Marcus Licinius Crassus

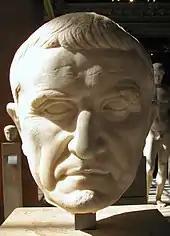
Marcus Licinius Crassus

Marcus Licinius Crassus' next concern was to rebuild the fortunes of his family, which had been confiscated during the Marian-Cinnan proscriptions. Sulla's proscriptions, in which the property of his victims was cheaply auctioned off, found one of the greatest acquirers of this type of property in Crassus: indeed, Sulla was especially supportive of this, because he wished to spread the blame as much as possible among those unscrupulous enough to do so. Sulla's proscriptions ensured that his survivors would recoup their lost fortunes from the fortunes of wealthy adherents to Gaius Marius or Lucius Cornelius Cinna. Proscriptions meant that their political enemies lost their fortunes and their lives; that their female relatives (notably, widows and widowed daughters) were forbidden to marry, remarry or remain married; and that, in some cases, their families' hopes of rebuilding their fortunes and political significance were destroyed. Crassus is said to have made part of his money from proscriptions, notably the proscription of one man whose name was not initially on the list of those proscribed but was added by Crassus, who coveted the man's fortune.